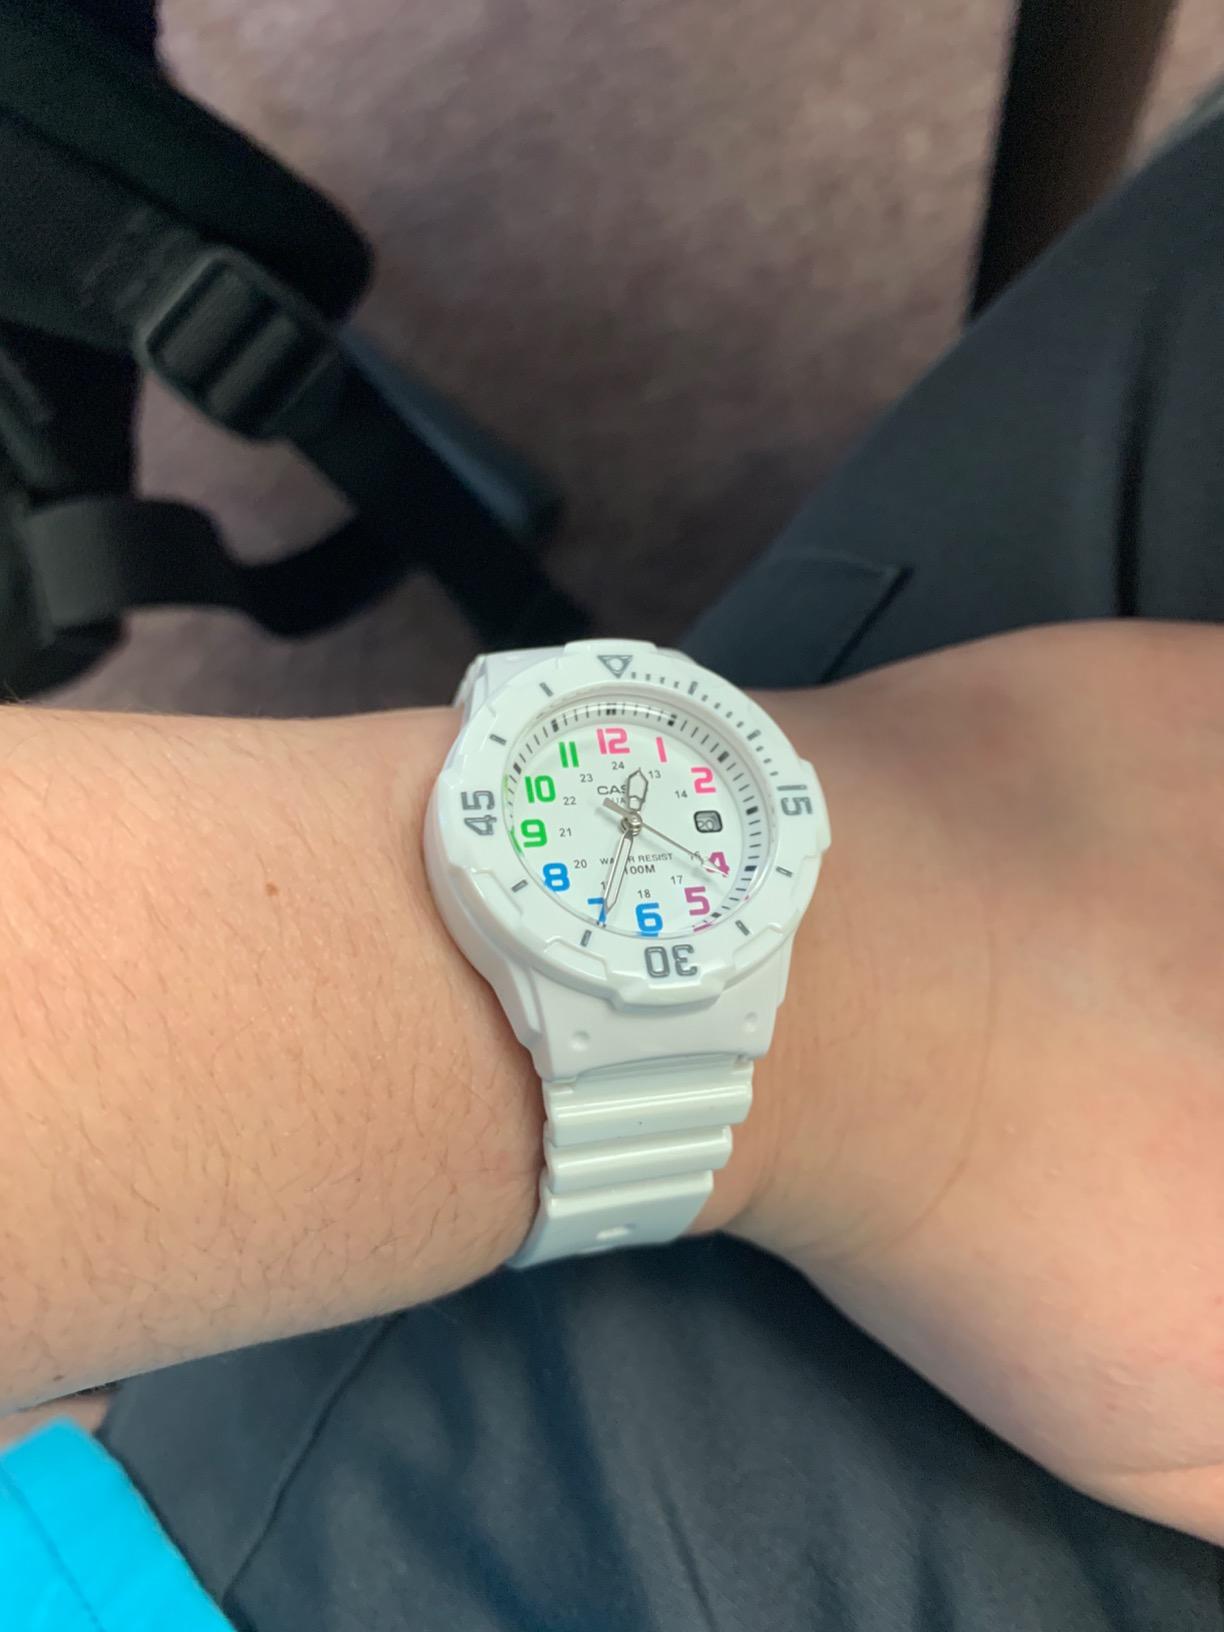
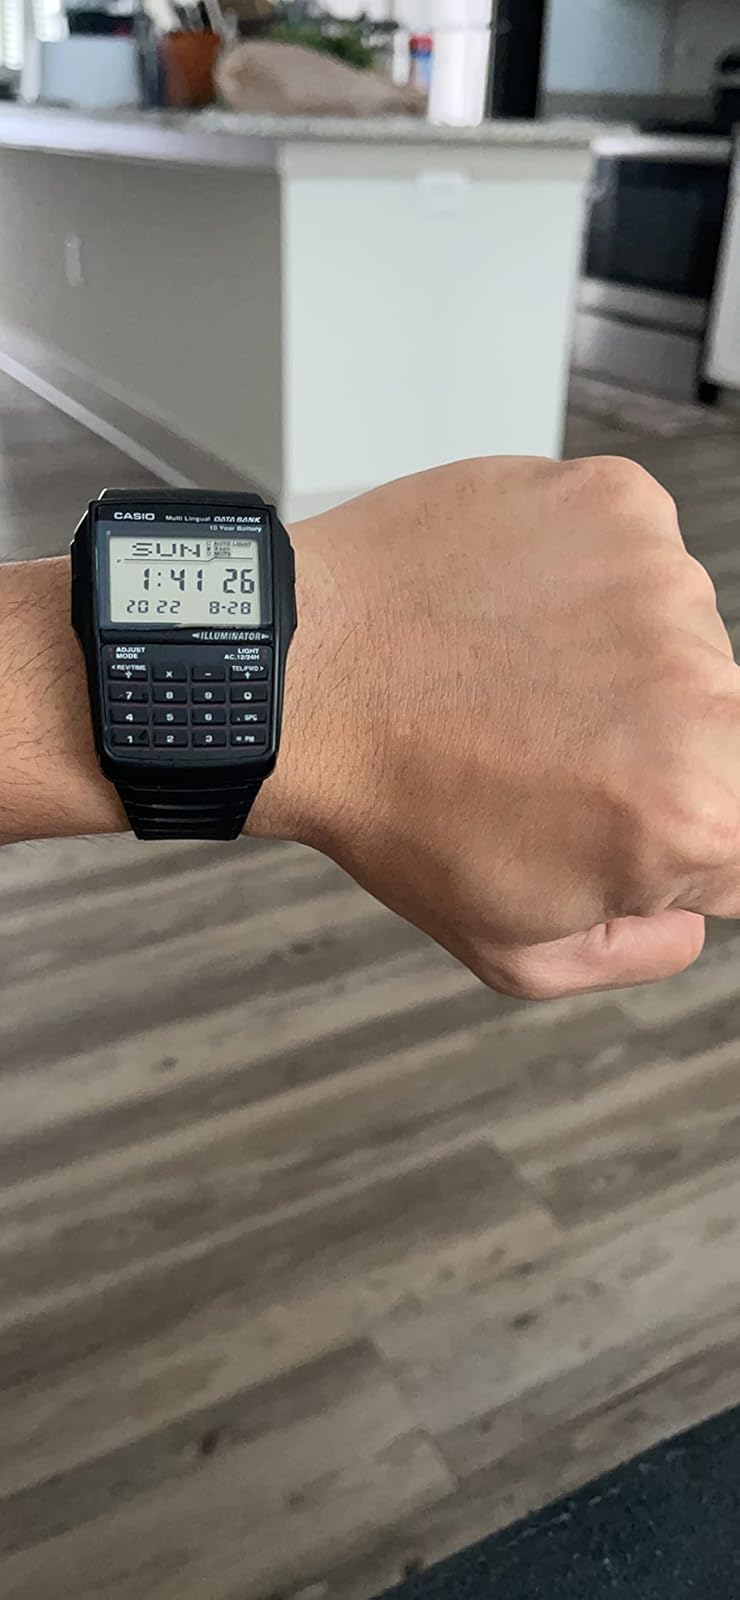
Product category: accessories_watch
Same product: no